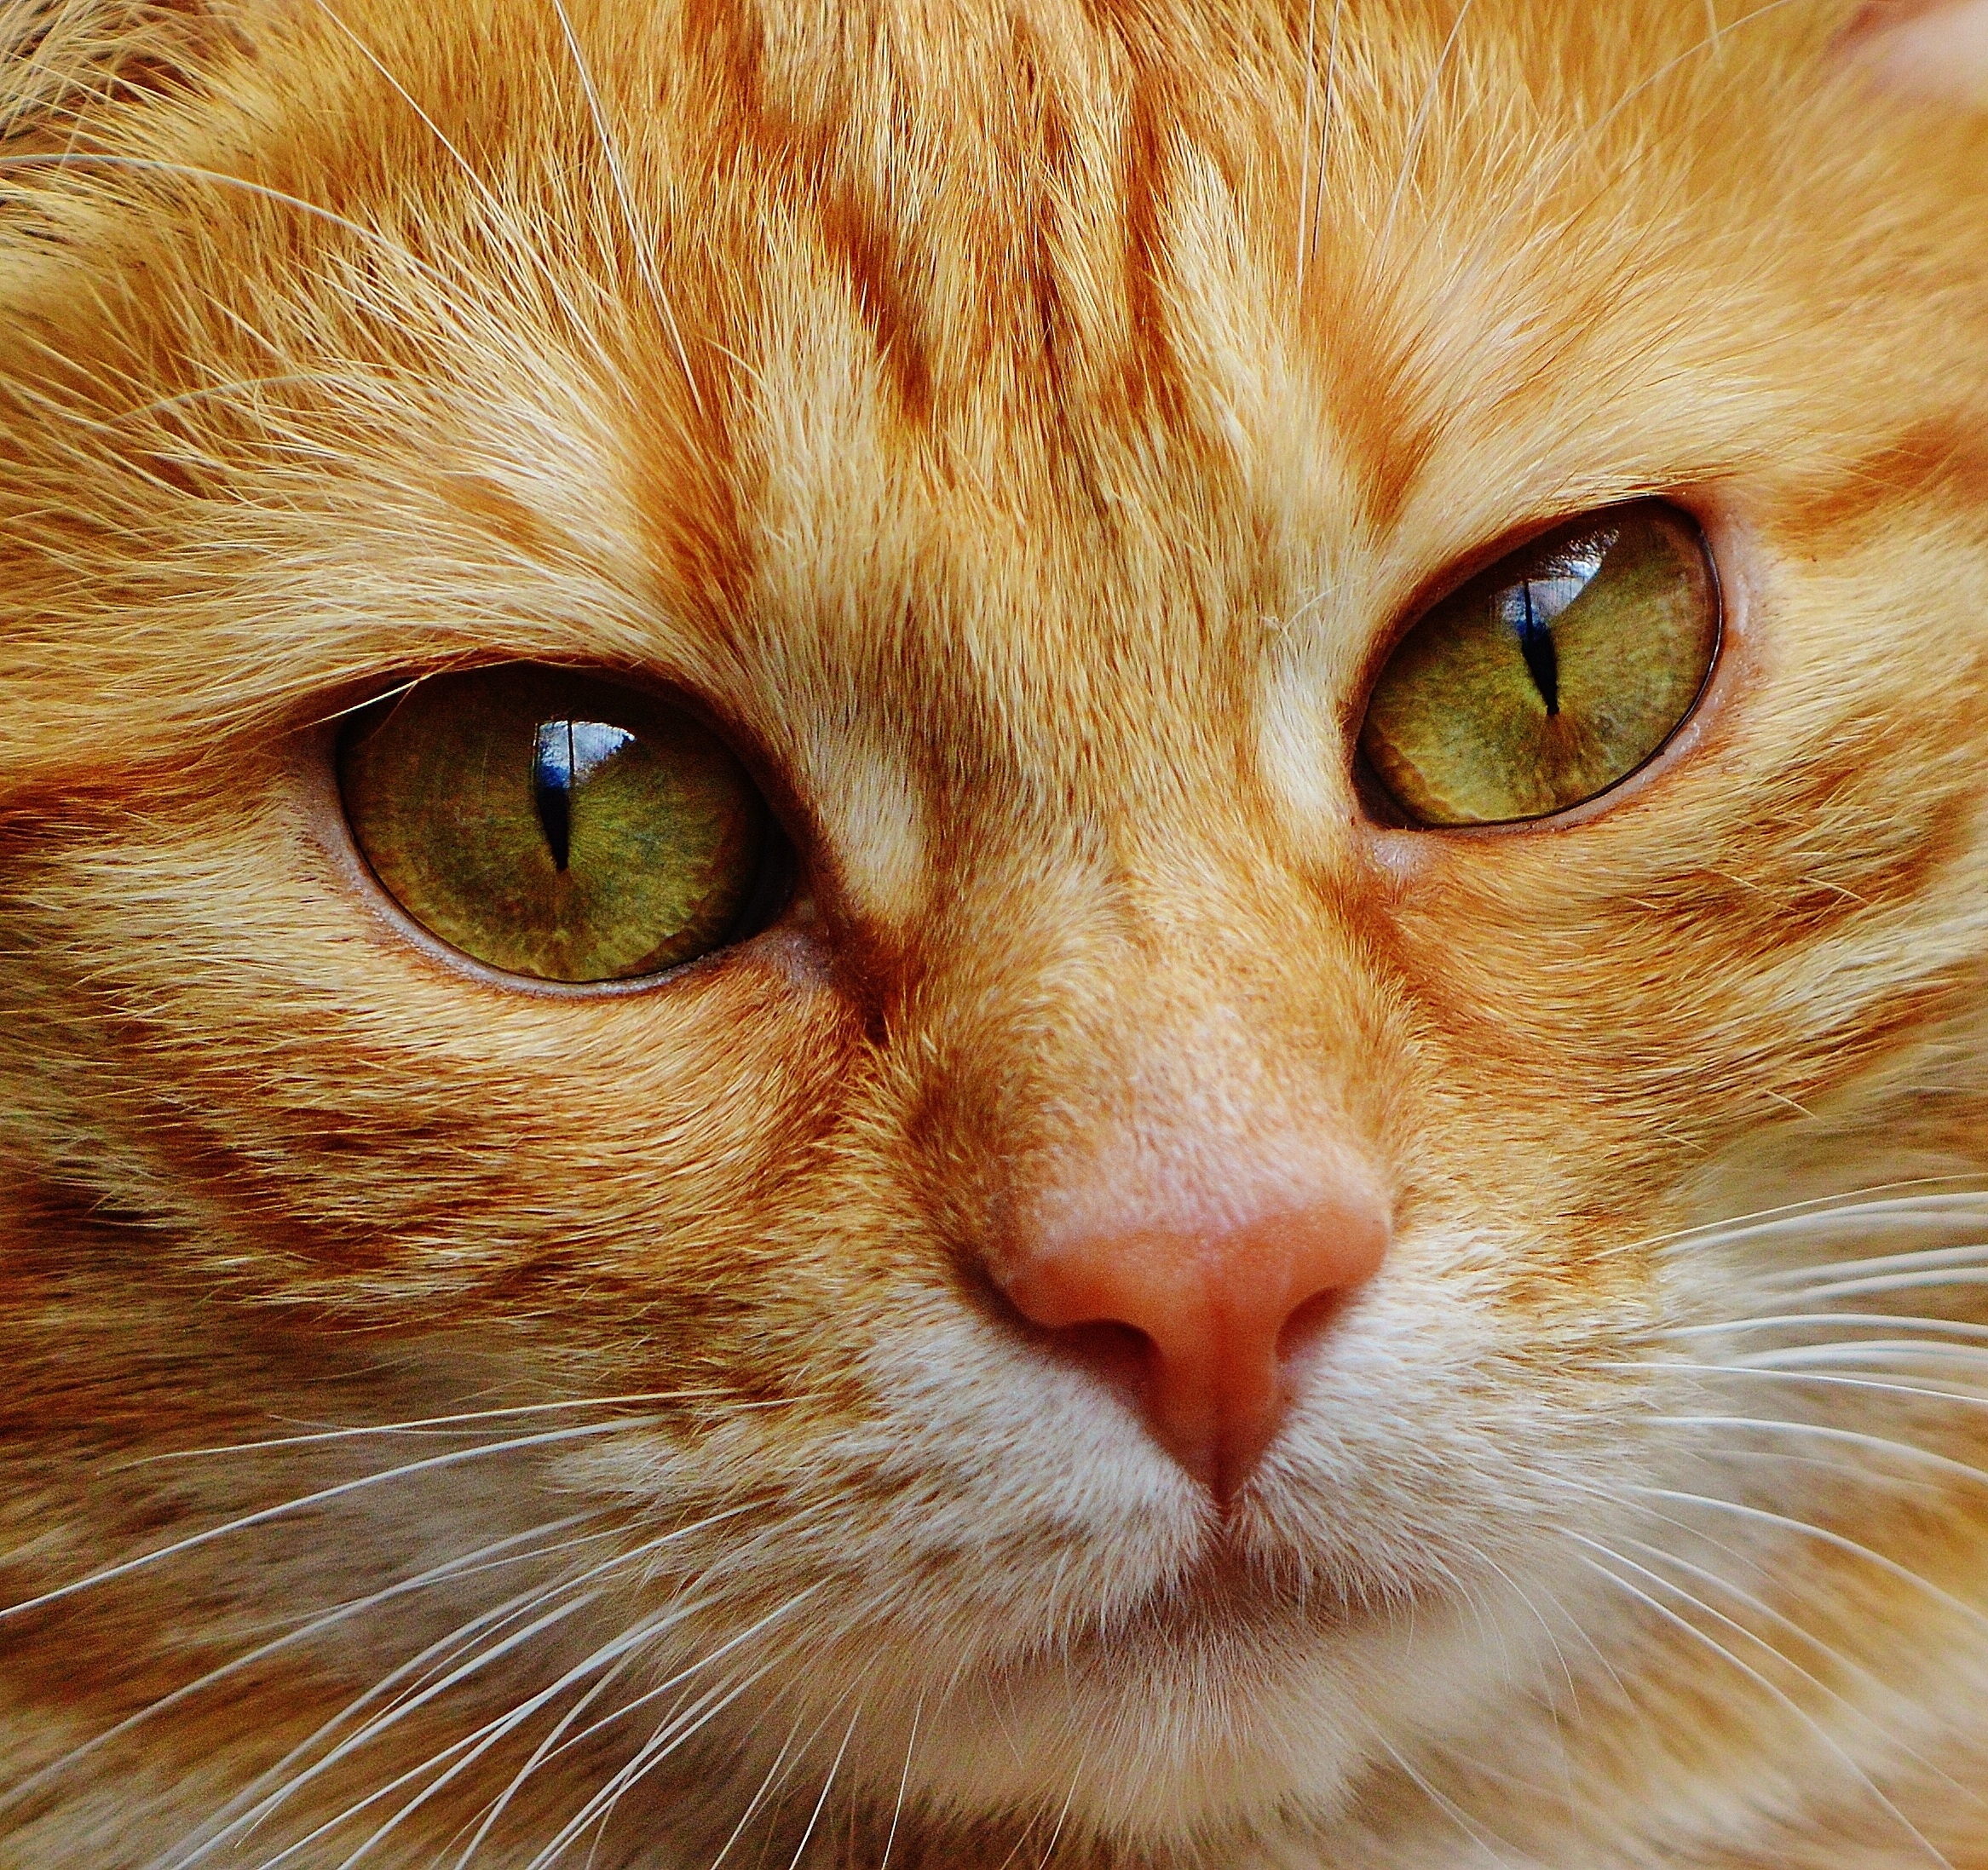
view, animal, cute, pet, portrait, kitten, cat, mammal, close, close up, face, nose, eyes, whiskers, snout, eye, adidas, head, vertebrate, expression, mieze, animal world, domestic cat, cat face, face cat, tabby cat, small to medium sized cats, cat like mammal, carnivoran, domestic short haired cat, rusty spotted cat